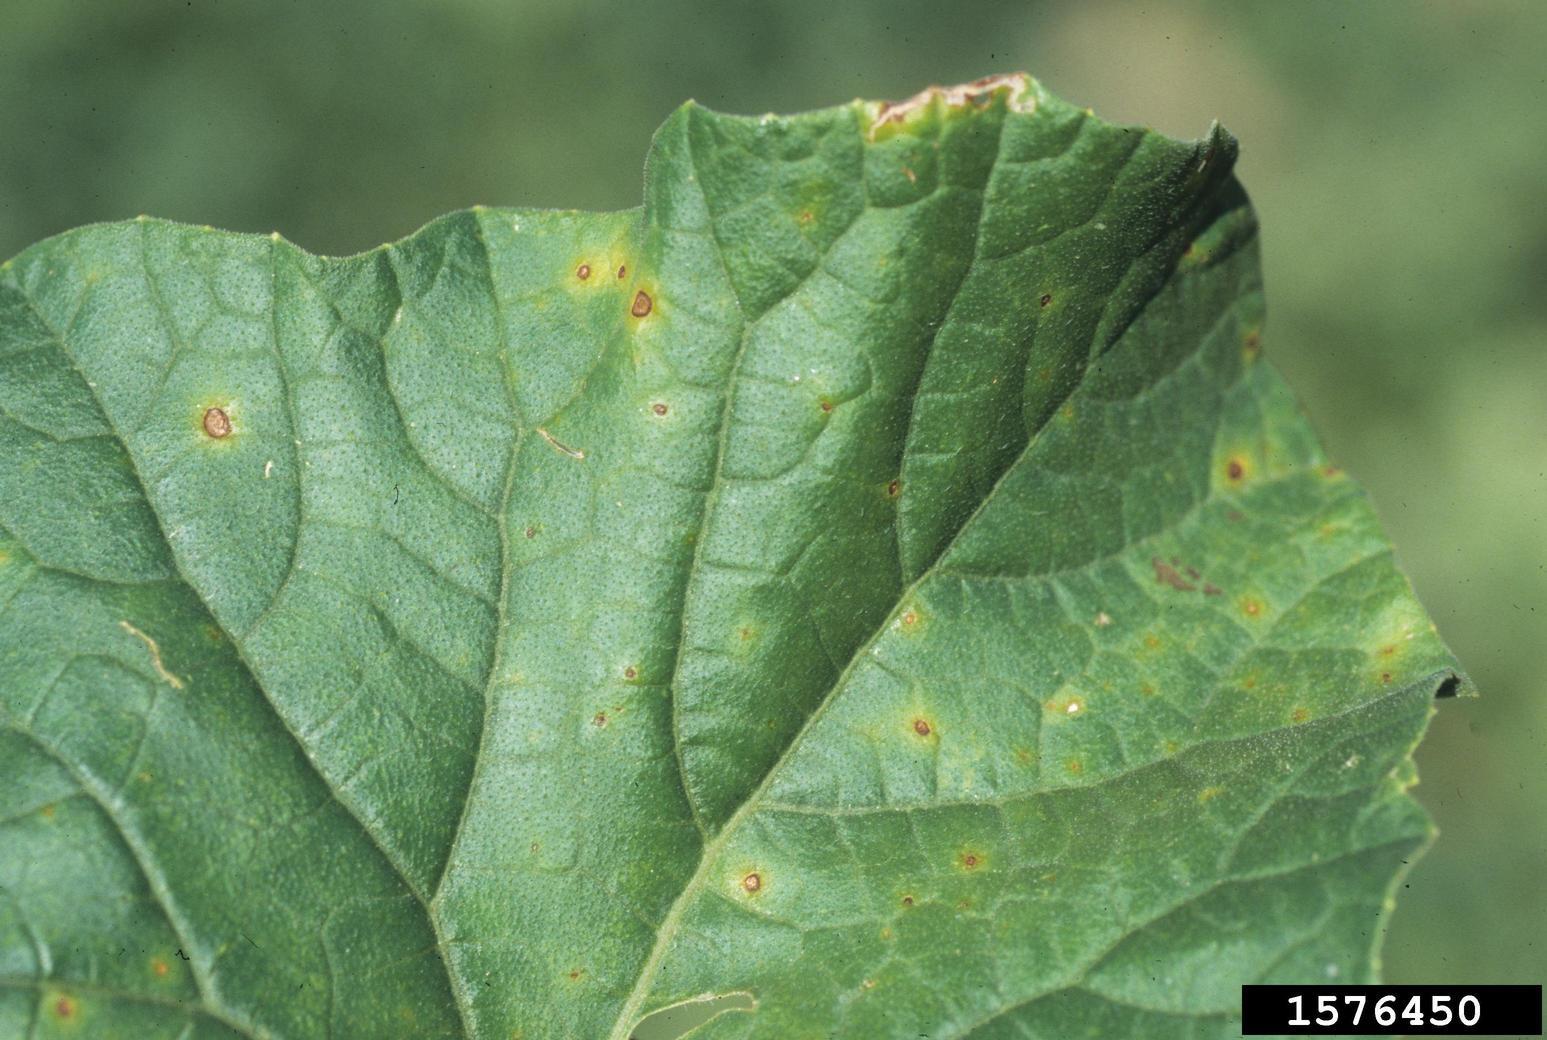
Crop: unknown
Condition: broccoli_broccoli_alternaria_spot